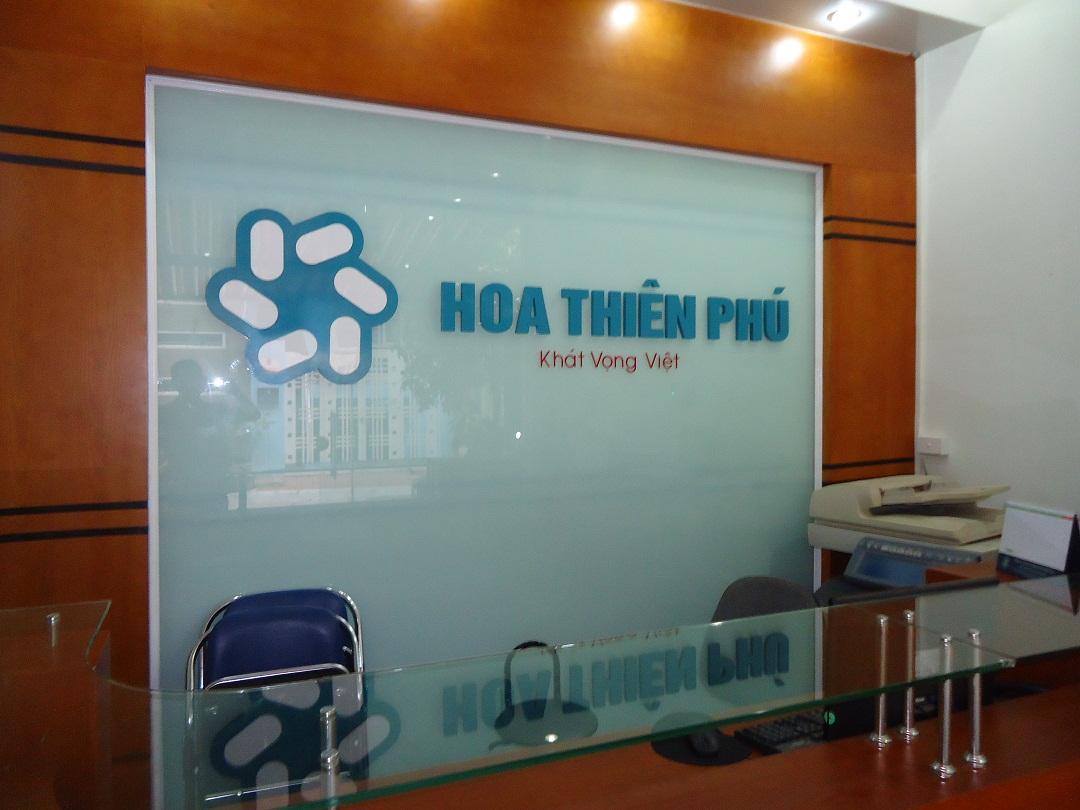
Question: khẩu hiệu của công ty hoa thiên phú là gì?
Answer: khát vọng việt